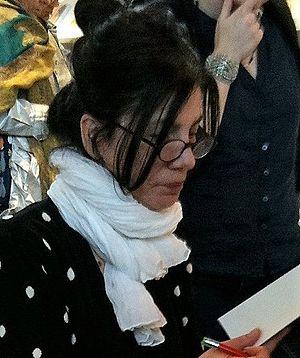
Brigitte Giraud, au salon du livre 2012.
Brigitte Giraud, née le 1ᵉʳ novembre 1966 à Sidi-Bel-Abbès en Algérie, est une écrivaine française, auteure de romans et de nouvelles.